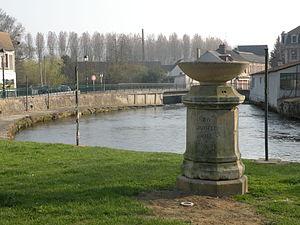
le thérain à Hermes (Oise)
Hermes est une commune française située dans le département de l'Oise en région Hauts-de-France.